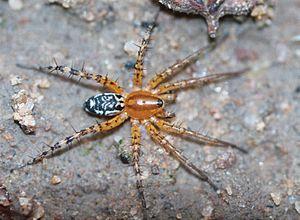
Copa flavoplumosa est une espèce d'araignées aranéomorphes de la famille des Corinnidae.